Google Assistant

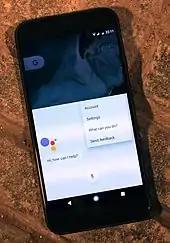
The Google Assistant on the Google Pixel XL phone

Google Assistant, in the nature and manner of Google Now, can search the Internet, schedule events and alarms, adjust hardware settings on the user's device, and show information from the user's Google account. Unlike Google Now, however, the Assistant can engage in a two-way conversation, using Google's natural language processing algorithm. Search results are presented in a card format that users can tap to open the page. In February 2017, Google announced that users of Google Home would be able to shop entirely by voice for products through its Google Express shopping service, with products available from Whole Foods Market, Costco, Walgreens, PetSmart, and Bed Bath & Beyond at launch, and other retailers added in the following months as new partnerships were formed. Google Assistant can maintain a shopping list; this was previously done within the notetaking service GKeep, but the feature was moved to Google Express and the Google Home app in April 2017, resulting in a severe loss of functionality.